Nabakalebara 2015

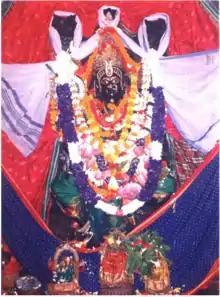
Daityas seek divine blessings of Goddess Kakatpur Mangala at Her temple, to give indications to the location of neem trees for making the idols of Lord Jagannath and other deities

Banajaga Yatra (pronounced as Banajāga Jātra) precedes the main events of Nabakalebara. This yatra or expedition is an expedition undertaken to locate the holy trees or "darus" from which the new idols of the gods are to be carved. This task is entrusted to the rightful daityas, spelled locally as daitas, who are servitors of the temple deities. After offering prayers and performing prescribed rituals, the team of daityas (usually about 100) headed by a leader called the "Dalapati" go to the palace of the maharaja Gajapati, who is the chief servitor of the Jagannath Temple, seeking his permission to undertake the journey to find the suitable trees for carving new images of each of the four deities. The King gives them permission by offering them betel nut, in the presence of his Rajaguru or chief priest. The team of daityas, led by their leader walk barefoot about 50 km and halt at Deuli Matha on the first day and then proceed to the Kakatpur Mangala Temple to offer prayers. Four daityas (senior servitors) sleep in front of the goddess seeking divine guidance on the location of the neem trees.